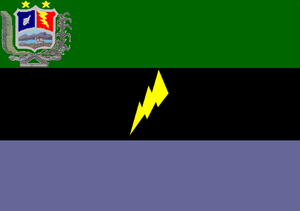
Encontrados est une ville du Venezuela située dans l'État de Zulia. Fondée en 1778, la ville est le chef-lieu de la municipalité de Catatumbo et de la paroisse civile d'Encontrados. En 2011, sa population est estimée à 48 000 habitants. Elle est connue comme étant la capitale mondiale de la foudre, en raison d'un phénomène météorologique exceptionnel connu sous le nom de foudre de Catatumbo.
Catatumbo est l'une des 21 municipalités de l'État de Zulia au Venezuela. Son chef-lieu est Encontrados. En 2011, la population s'élève à 40 702 habitants.